Thy Geekdom Con

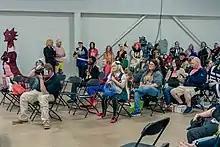
Thy Geekdom Con 2018 Cosplay Contest Audience

The convention holds panels and workshops on comic books, video gaming, costuming, and related topics from popular culture. Free play and tournaments include Super Smash Bros., Tekken, , Marvel Vs. Capcom, Mortal Kombat, and Dragon Ball FighterZ, as well as board games and role playing games. Live performances have included bands, DJs, hypnotists, Rocky Horror Picture Show performances, karaoke, and "Love Live!" dance performances.